Ashton Court

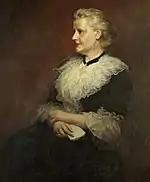
Dame Emily Smyth

Even more extensive alterations were made between 1884 and 1885. Shortly before he married Emily, the widow of George Oldham Edwards, he employed the notable Bath architect Major Charles Edward Davis to transform the house. The work took 18 months to complete. A detailed description of the alterations was given in the "Bristol Mercury". in 1885. He converted the stables in the south east wing to living areas which included a huge museum for his natural history collection. He built a grand hall with richly carved oak panels. In the west wing he built a massive carved oak staircase with twist bannisters and introduced perpendicular windows. He also built a winter garden by enclosing the clock court. This is now the Winter Garden Bar. The following description of this elaborate room with a waterfall fountain is given in this newspaper article as follows: